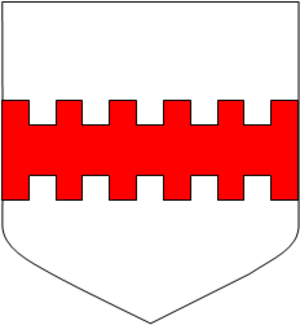
Qualifie une fasce courbée, avec son côté convexe vers la pointe. Plus généralement, peut se dire de toute pièce horizontale ou oblique, ployée comme sous l’effet de la gravité.